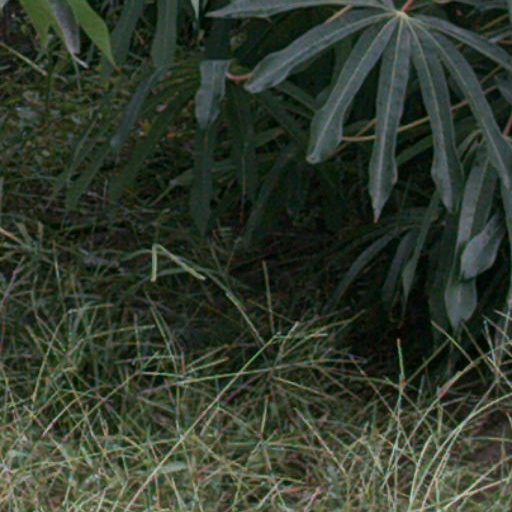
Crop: cassava